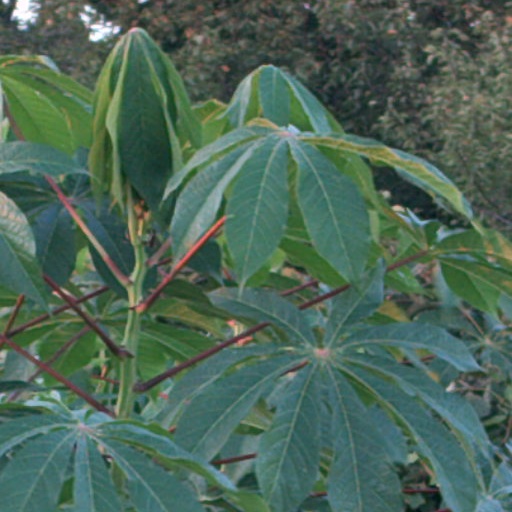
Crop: cassava